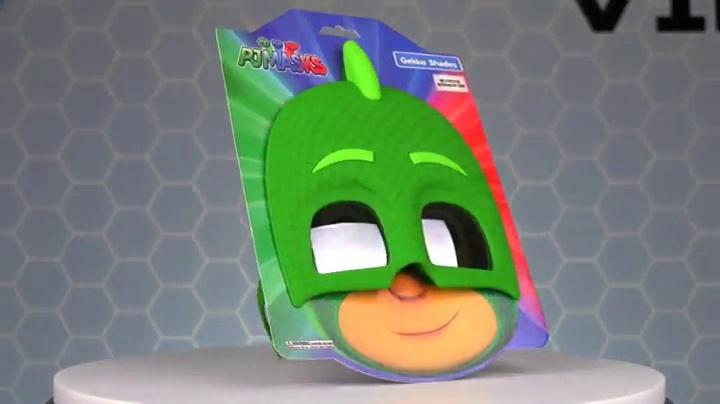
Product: Costume Sunglasses Winnie the Pooh Tigger Sun-Staches Party Favors UV400
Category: Toys & Games | Party Supplies | Party Favors
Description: All Sun-Staches Sunglasses provide 100% UV400 protection and impact resistant lenses because we care.
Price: $14.99
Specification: ProductDimensions:7x1x7inches|ItemWeight:2.88ounces|ShippingWeight:3.04ounces(Viewshippingratesandpolicies)|DomesticShipping:ItemcanbeshippedwithinU.S.|InternationalShipping:ThisitemcanbeshippedtoselectcountriesoutsideoftheU.S.LearnMore|ASIN:B075YQXSZB|Itemmodelnumber:SG2886|Manufacturerrecommendedage:18monthsandup